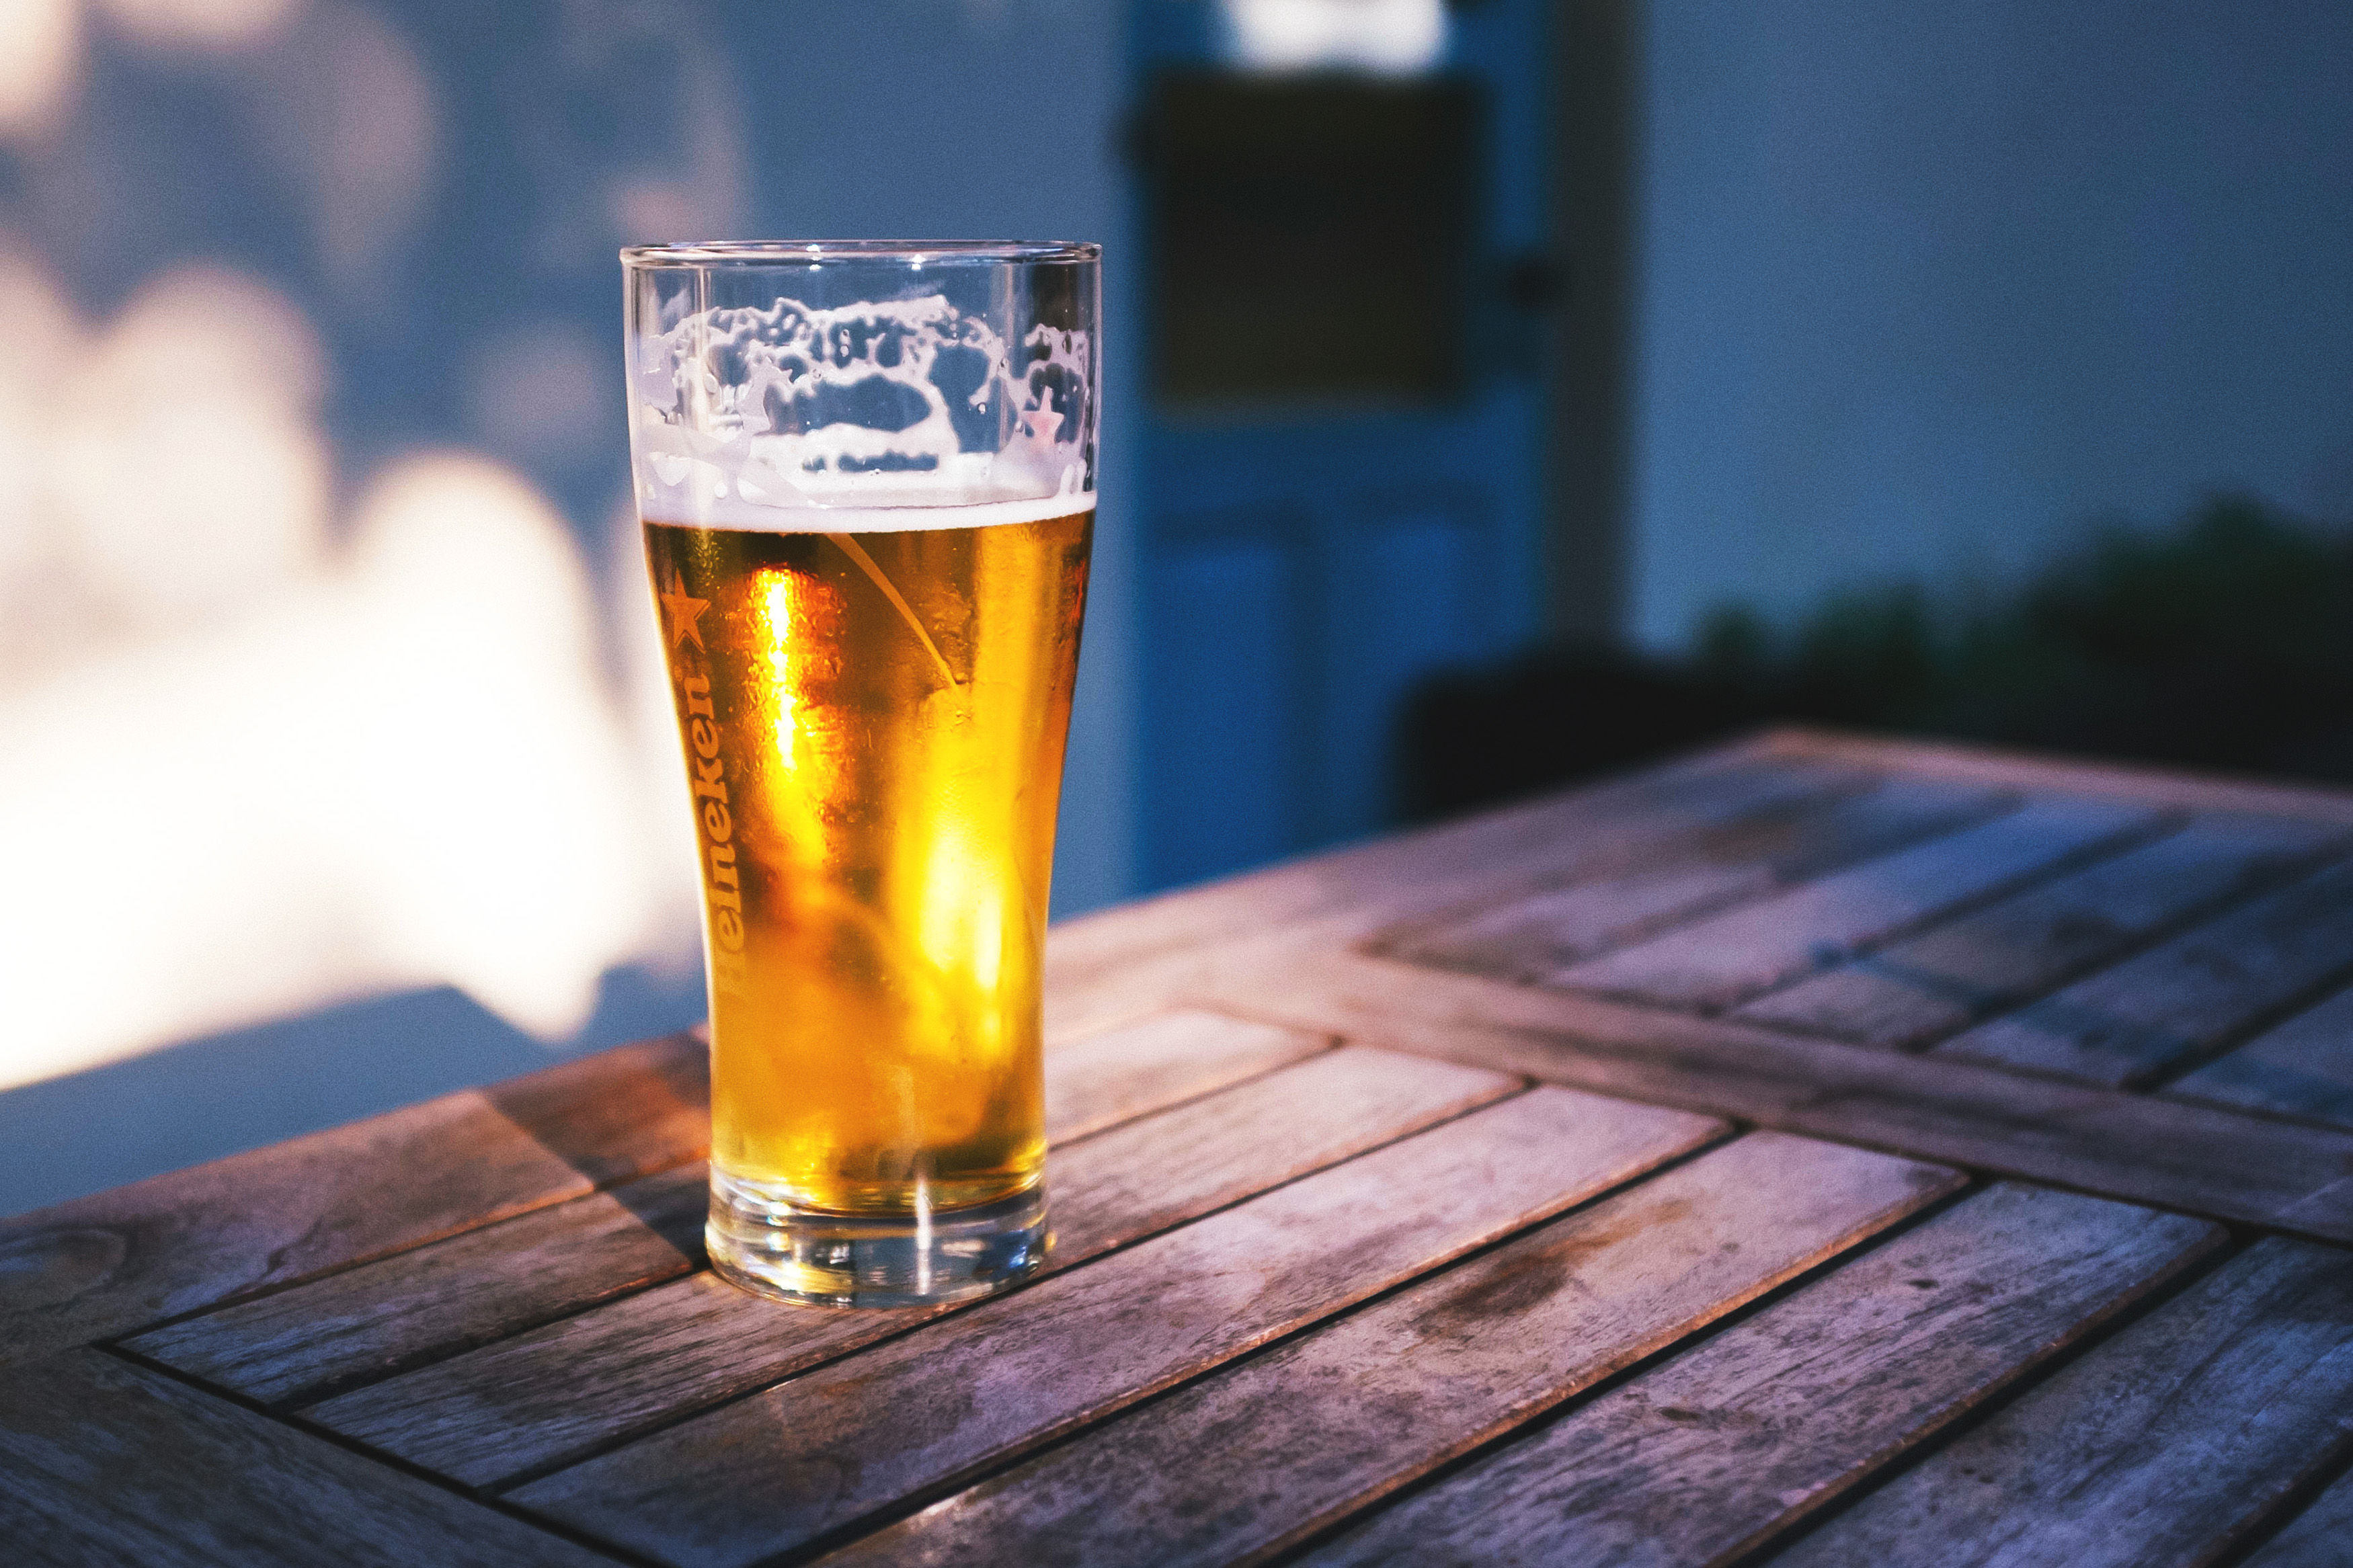
drink, beer, beer glass, pint glass, alcoholic beverage, lager, pint, alcohol, distilled beverage, Bia h i, wheat beer, drinkware, liqueur, Ice beer, beer cocktail, glass, ale